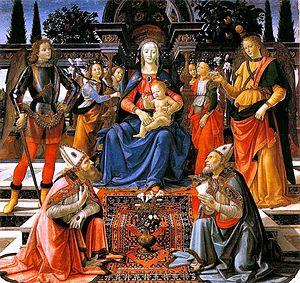
Vierge à l'Enfant en Conversation sacrée avec les saints évêques Juste de Rochester et Zénobe de Florence. Tempera on wood, 191 x 200 cm Galleria degli Uffizi, Florence
La Sacra conversazione degli Ingesuati est un tableau de Domenico Ghirlandaio, une peinture en tempera sur tableau de 190 × 200 cm datable des années 1484-1486, conservée au musée des Offices.